Germantown Historic District

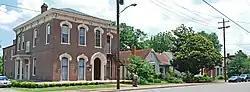
Germantown Historic District (7th at Monroe)

Germantown Historic District is a historic neighborhood in North Nashville, Tennessee. It was listed on the National Register of Historic Places listings in Davidson County, Tennessee (NRHP) on August 1, 1979.